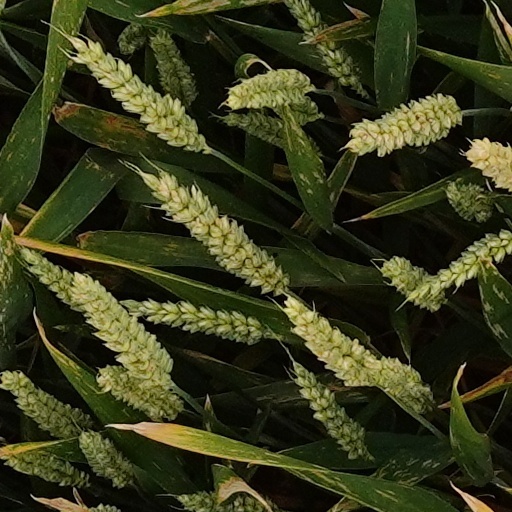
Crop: wheat